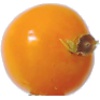
Label: physalis